Luis Carlos Restrepo Ramírez

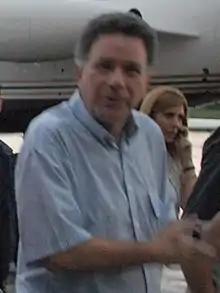

Luis Carlos Restrepo Ramírez (born 24 January 1954) is a Colombian psychiatrist and philosopher, who served as the 5th High Commissioner for Peace of Colombia from August 2002 to March 2009.